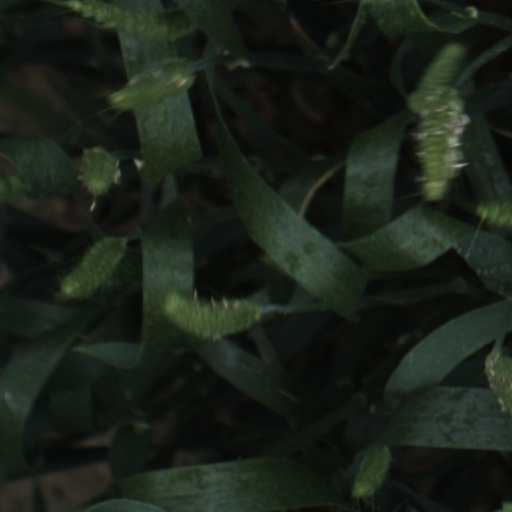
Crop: wheat